WWE Tag Team Championship

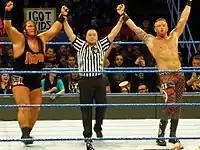
Inaugural champions Rhyno (left) and Heath Slater (right), who won the title as the SmackDown Tag Team Championship

During WWE's original brand split (2002–2011), in which the professional wrestling promotion divided its roster into "brands" where wrestlers were assigned to exclusively perform on each brands' respective weekly television program, the men's world tag team championship of the SmackDown brand was the previous WWE Tag Team Championship, which was established in 2002 to be the counterpart to the promotion's original World Tag Team Championship, which was designated to Raw. At WrestleMania 25 in April 2009, the titles were unified as the Unified WWE Tag Team Championship, although both titles remained independently active until August 2010 when the original World Tag Team Championship was deactivated in favor of the WWE Tag Team Championship, which then became the sole tag team championship in WWE, available to both brands. The first brand split then ended in August 2011.